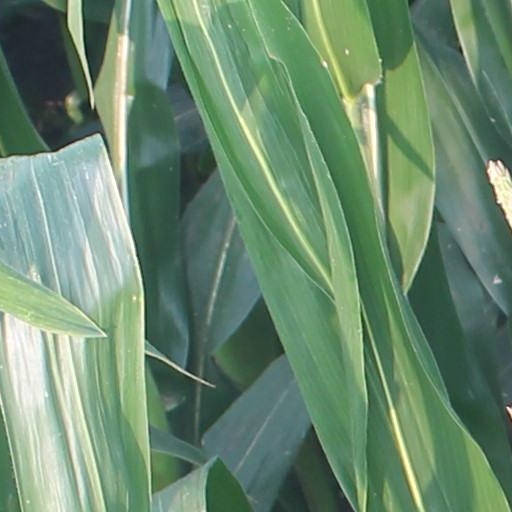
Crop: maize; corn